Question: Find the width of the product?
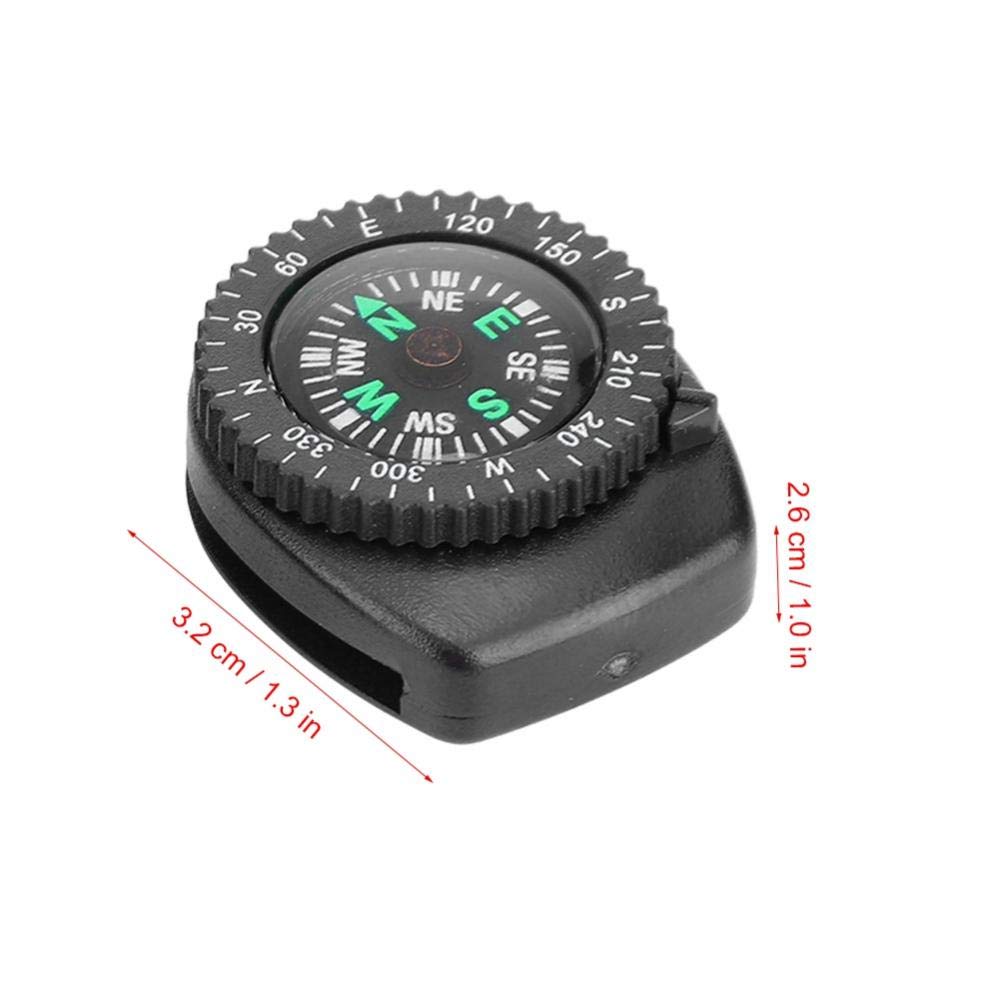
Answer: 3.2 centimetre